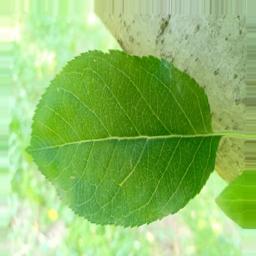
Label: Healthy